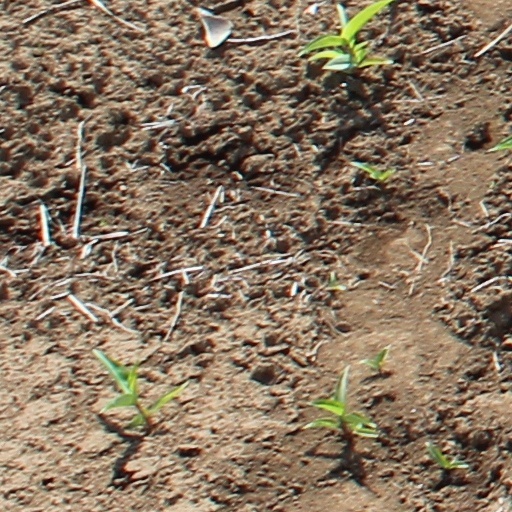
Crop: wheat